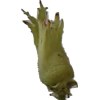
Label: peanut_shell_1x